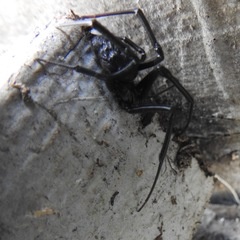
Species: Lactrodectus_hesperus